Khaki

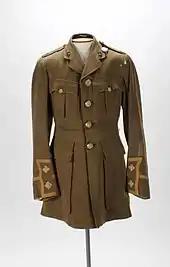
Dark khaki serge uniform jacket, Lieutenant, 7th London Regiment, First World War era.

The impracticality of traditional bright colors such as the red coat, especially for skirmishing, was recognised early in the 19th century. A response to improved technologies such as aerial surveillance and smokeless powder, khaki could camouflage soldiers in the field of battle.